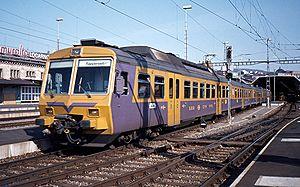
La RABDe 8/16 est une rame automotrice construite par Société anonyme des ateliers de Sécheron, SWS, SIG, Schindler Waggon et utilisée en particulier par les chemins de fer fédéraux suisses.
Matériel moteur des CFF : locomotives, locotracteurs et automotrices en service aux Chemins de fer fédéraux suisses.